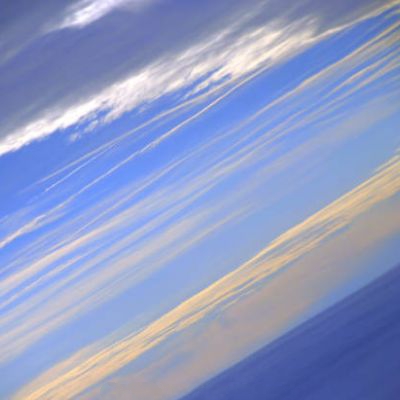
Cloud type: Stratus (St)